Fred Wood (rugby union)

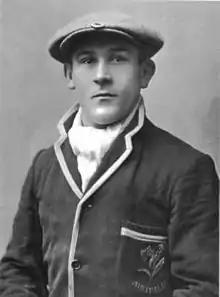

Frederick Wood (21 January 1884 – 15 July 1924) was an Australian rugby union player, a state and national representative half-back. He was vice-captain of the Wallabies on their first overseas tour in 1908–09 and later captained the side in Test matches in 1910 and 1914. His representative career lasted from 1905 to 1914.